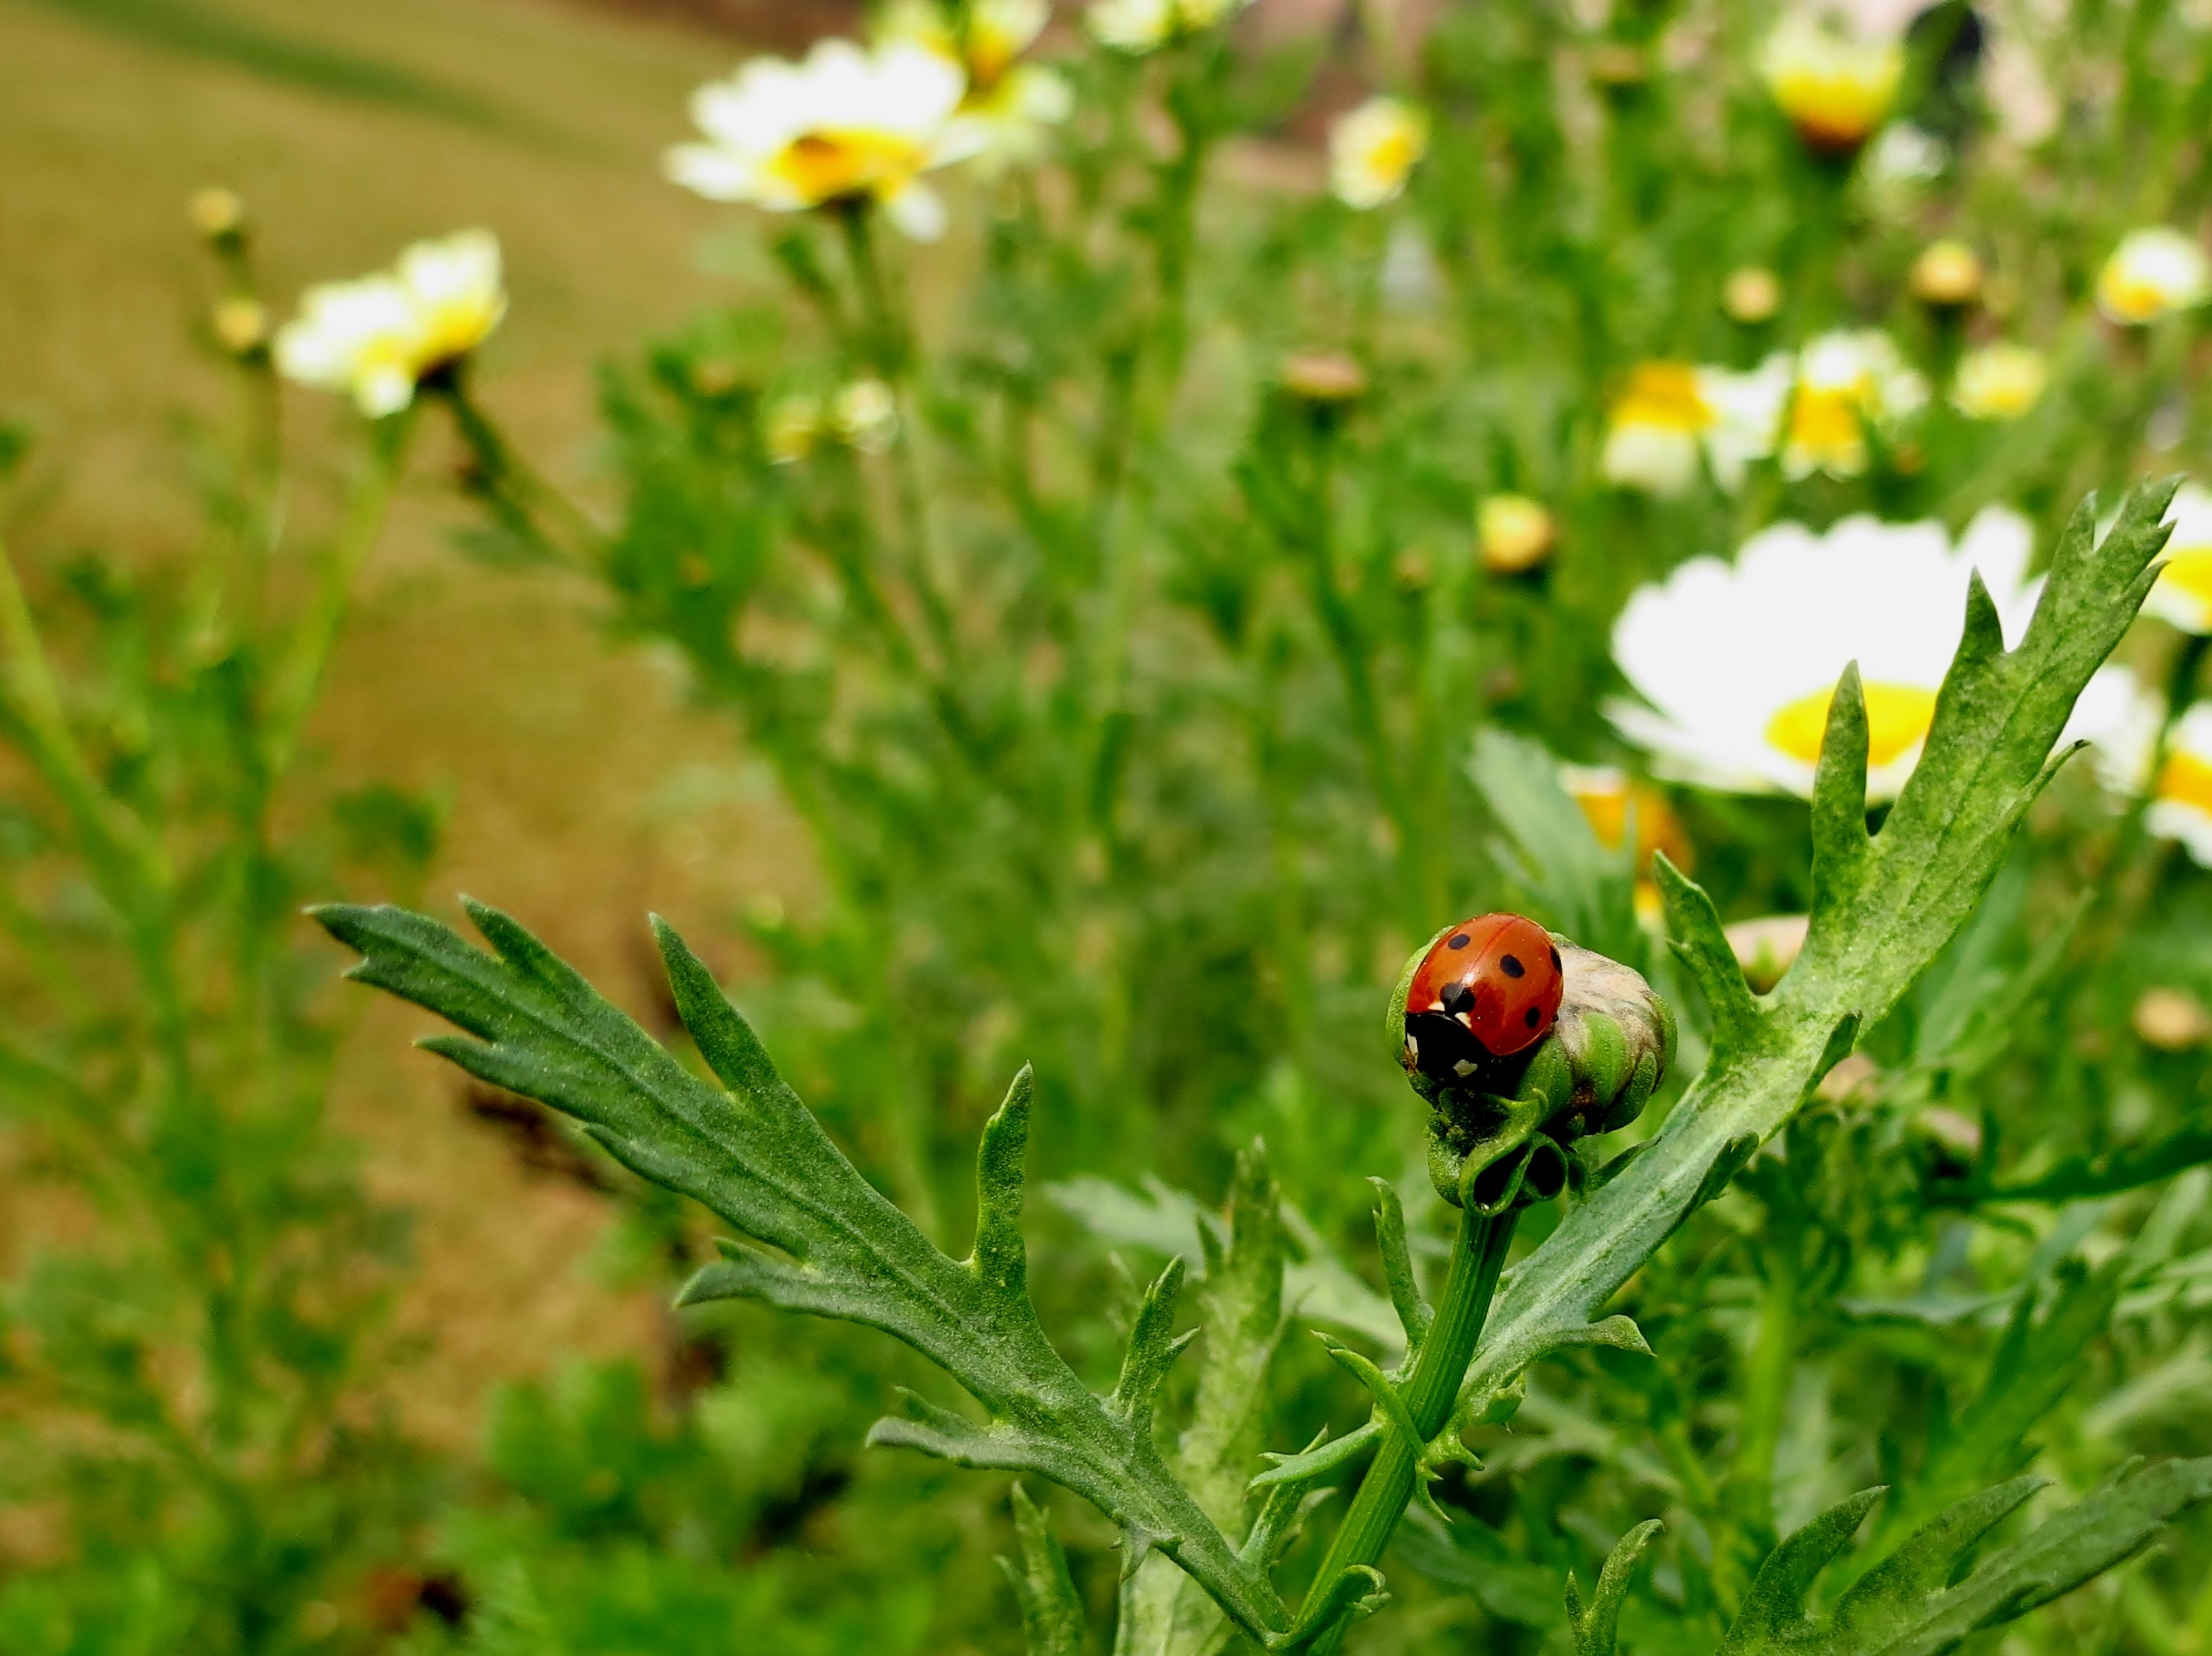
nature, grass, plant, field, lawn, meadow, prairie, flower, daisy, green, insect, ladybug, botany, garden, flora, fauna, ladybird, invertebrate, wildflower, close up, flowerbed, macro photography, flowering plant, daisy family, daisy flowers, grass family, land plant